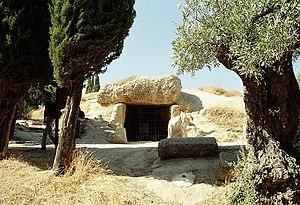
Antequera est une ville de la province de Malaga, dans la communauté autonome d'Andalousie, en Espagne. Elle est située dans la région du même nom, à 45 km de Malaga et 160 km de Séville.